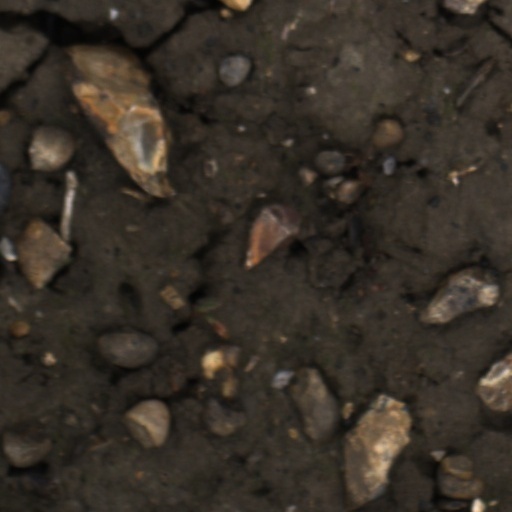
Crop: wheat